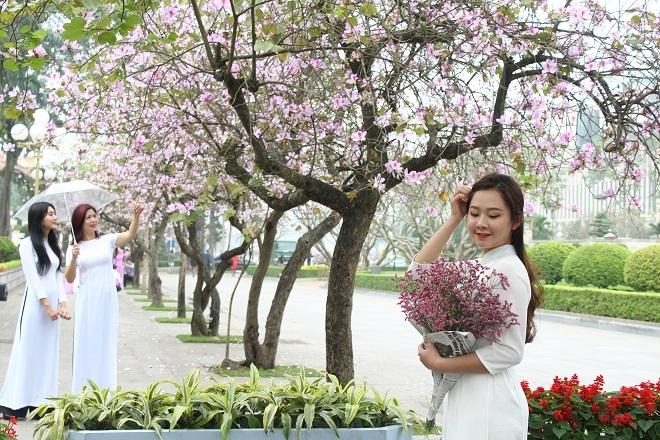
có nhiều cây hoa đào xuất hiện ở bên đường